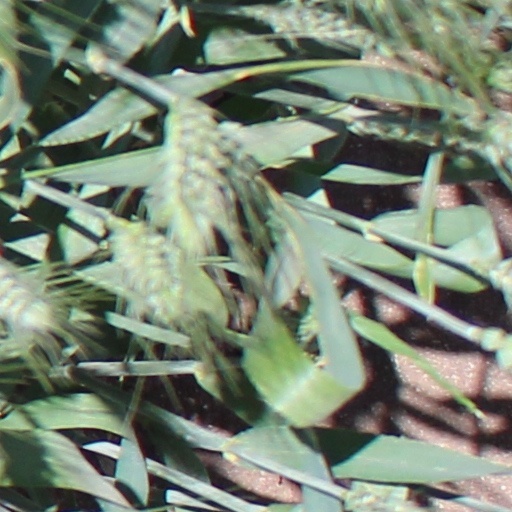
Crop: wheat